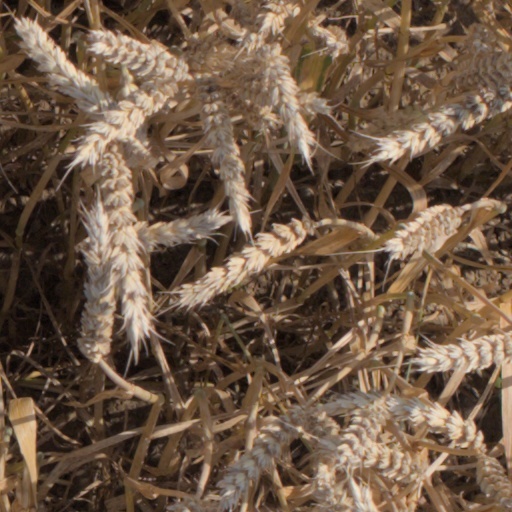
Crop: wheat